Wise Dan

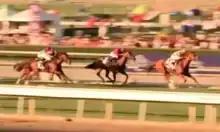
Wise Dan winning the 2012 Breeders' Cup Mile

A week after the Whitney, Wise Dan ran on turf in the Fourstardave Handicap at the same venue. He started the 6/4 favorite and won by five lengths from Corporate Jungle. In September, he took on international competition for the first time when he was sent north to contest the Woodbine Mile in Toronto, which attracted the European-trained horses Cityscape and Worthadd. Velazquez tracked the leaders before moving to the front in the straight, and Wise Dan drew away to win by three and a quarter lengths. By mid-September, he was the highest-rated active racehorse in the United States, according to the World Thoroughbred Racehorse Rankings (I'll Have Another and Bodemeister had been retired).